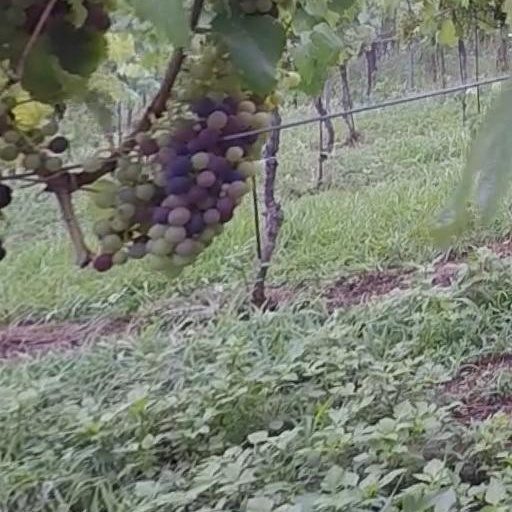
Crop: grape